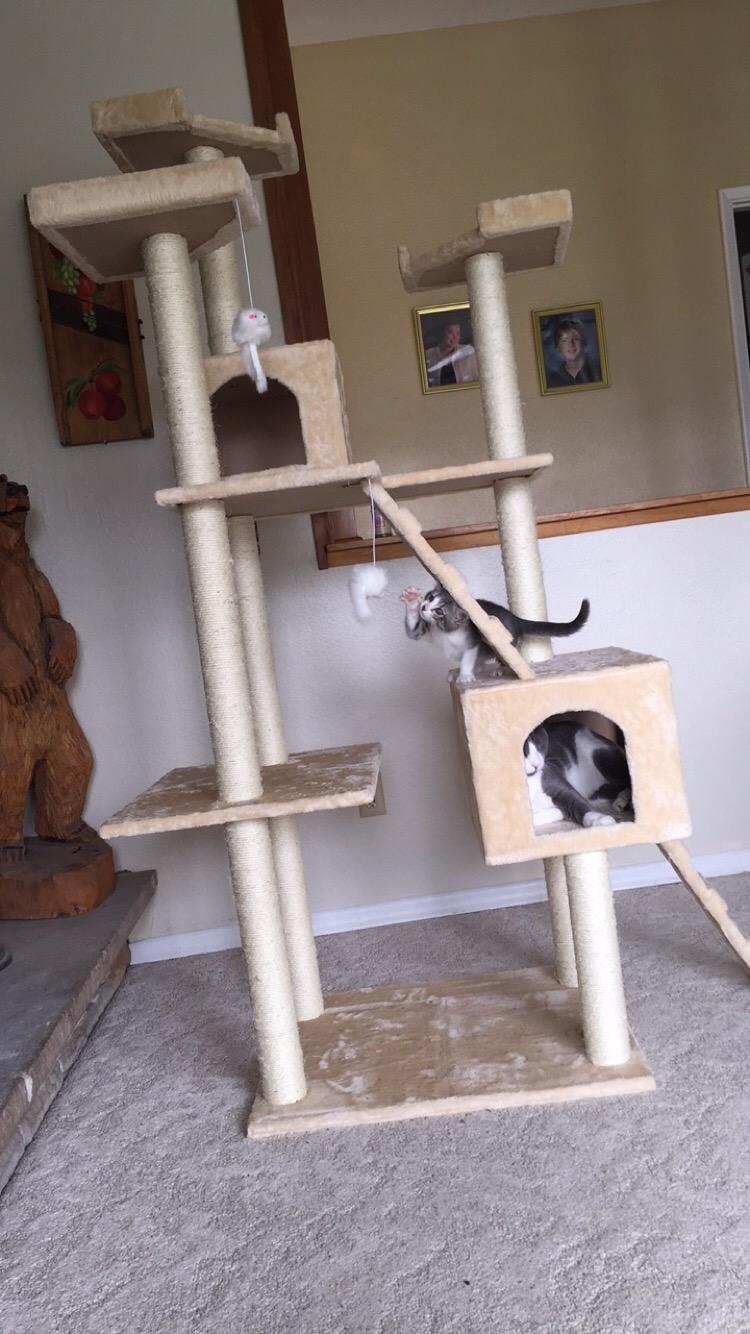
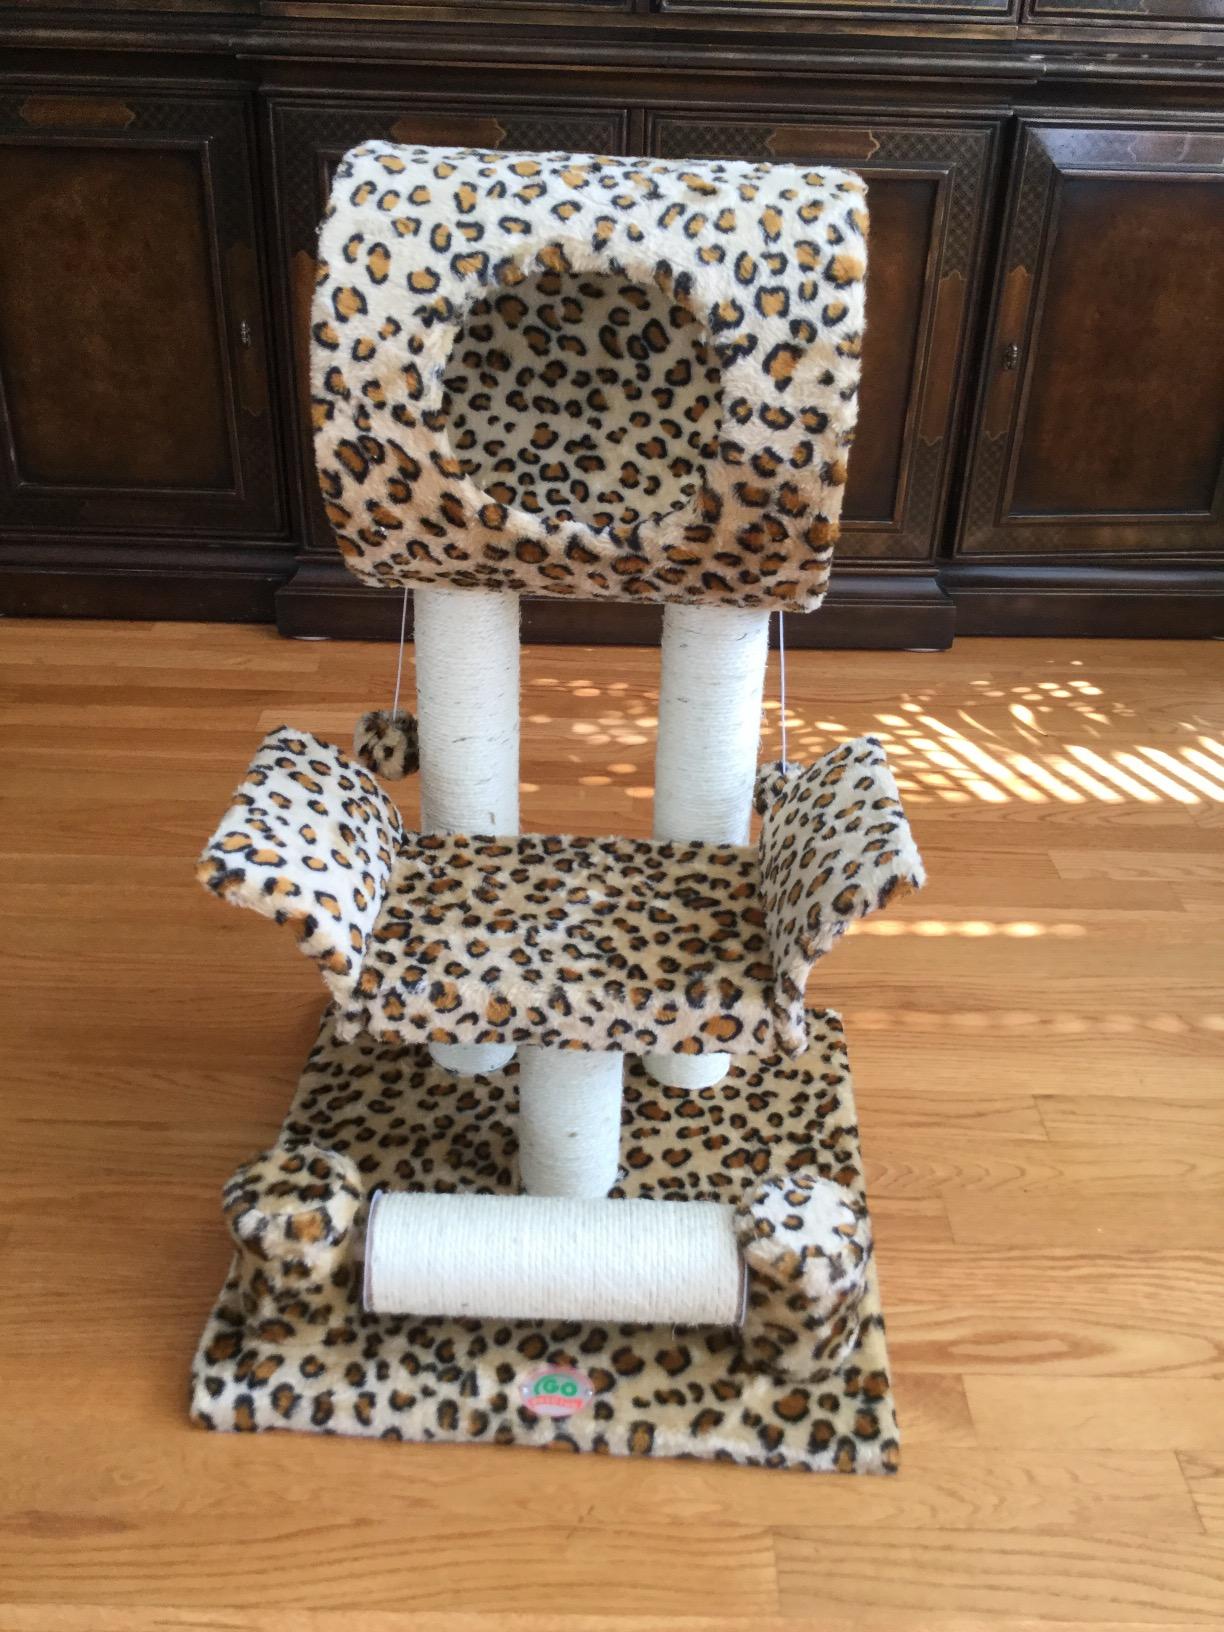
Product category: items_cat tree
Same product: no